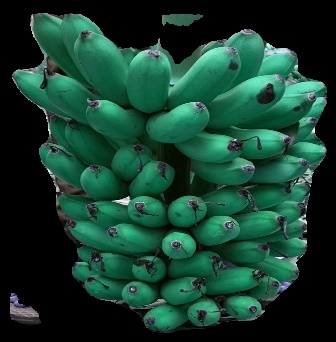
Variety: rasbale
Grade: grade1